Julien Nkoghe Bekale

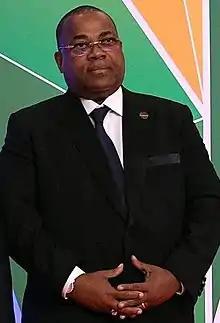
Bekale in October 2019

Julien Nkoghe Bekale (born 9 January 1962) is a Gabonese politician who served as the prime minister of Gabon from 2019 to 2020. In the aftermath of the 2019 Gabonese coup d'état attempt, he was appointed prime minister by president Ali Bongo Ondimba on 12 January 2019.